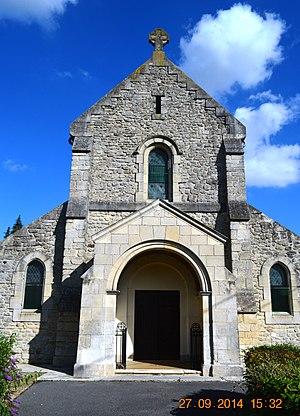
L'église Saint-Quentin d'Aizelles est une église située sur le territoire de la commune d'Aizelles, dans le département de l'Aisne, en France.
Aizelles est une commune française située dans le département de l'Aisne, en région Hauts-de-France.